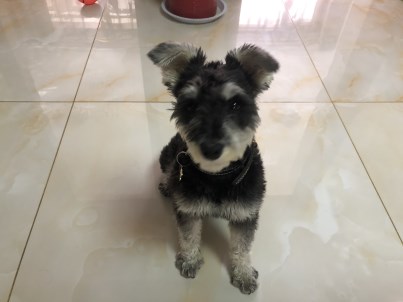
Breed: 2342-n000102-miniature_schnauzer